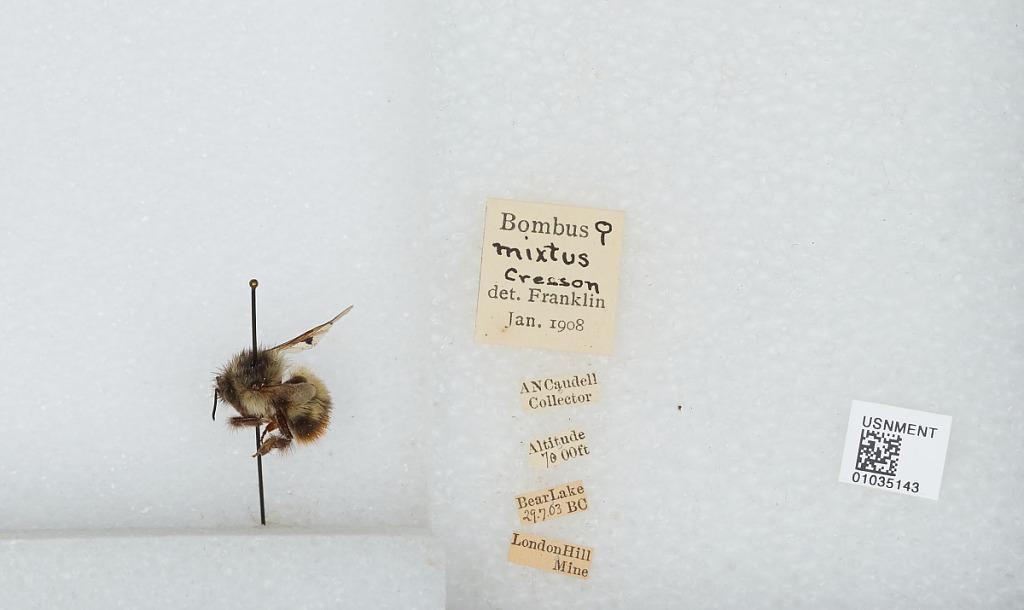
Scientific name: Bombus (Pyrobombus) mixtus Cresson
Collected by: A. Caudell
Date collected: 1903-7-29
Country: Canada
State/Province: British Columbia
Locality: London Hill Mine
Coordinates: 50.0584, -117.219
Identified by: Franklin